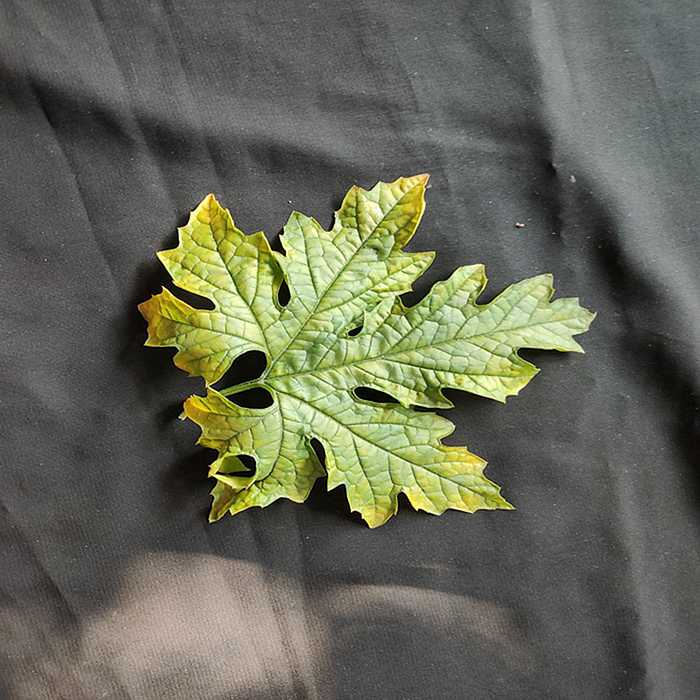
Plant: Bitter Gourd
Label: Mosaic virus